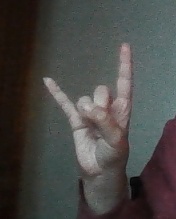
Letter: la